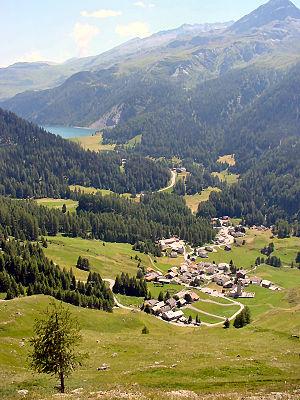
Sur est une localité et une ancienne commune suisse du canton des Grisons, située dans la région d'Albula.